Grand Lake St. Marys Lighthouse

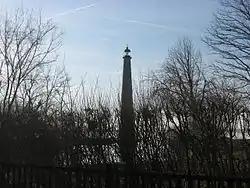
Roadside view of the lighthouse

The Grand Lake St. Marys Lighthouse, also known as the "Northwoods Lighthouse", is a historic lighthouse on Grand Lake St. Marys, a reservoir in the far western part of the U.S. state of Ohio. Located east of the city of Celina in Mercer County, the lighthouse was built in 1923, using a plan modeled after the Eddystone Lighthouse off the coast of Cornwall in the United Kingdom.